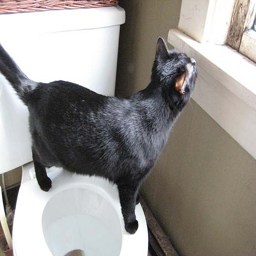
A cat stands on a toilet to look out of the window.
a little kitty cat looks outside of a big ole window
A cat standing on top of a toilet seat while yawning.
A black cat standing on top of a white toilet seat.
Cat standing on top of a toilet looking out the window.